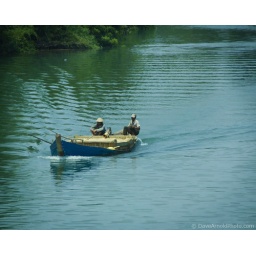
Boat load of sand moving up a river in Vietnam